Pantelis Kandilas

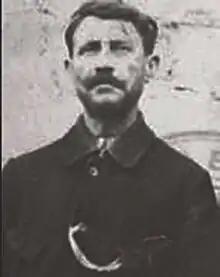
Kandilas during the Macedonian Struggle.

Pantelis Kandilas (Greek: Παντελής Κανδύλας) was a Greek chieftain of the Macedonian Struggle.